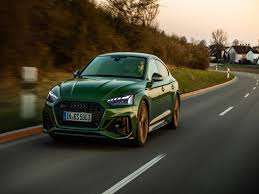
Label: noambulance